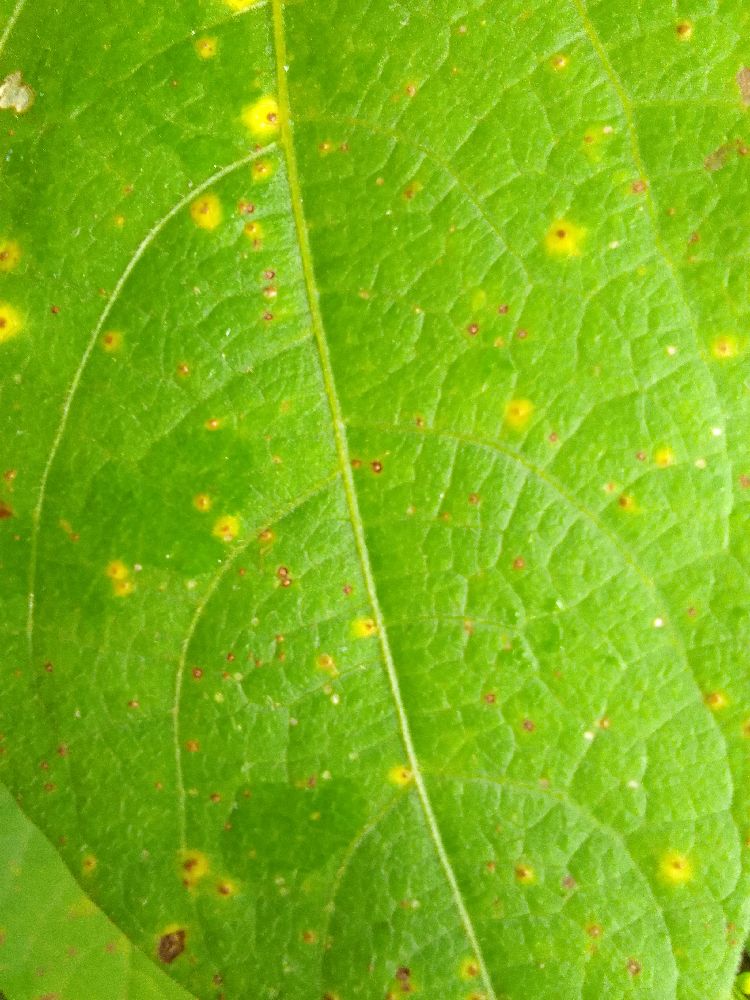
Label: rust